Altar (Bible)

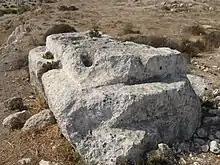
A rock-hewn altar discovered near Zorah, sometimes nicknamed "Manoah's Altar"

The remains of three rock-hewn altars were discovered in the Land of Israel: one below Tel Zorah, another at the foot of Sebastia (ancient Samaria), and a third one near Shiloh.